Christiansbrunn

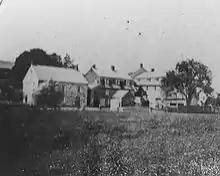
The remaining community buildings as they looked in the late 19th century

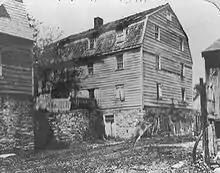
The sacred spring was accessed through the cellar door in the brethren's house.

A visitor in 1862 recalled how the community had looked forty years earlier: "The red-tiled roofs, the solid stone masonry of most of the buildings, and the peculiar structure of others, in which the frame is filled in with mortar mixed with cut straw, denoted at once the foreign origin of its founders." The church sold the property in the 1840s when much of its once vast holdings in the Lehigh Valley were dispersed. The remaining buildings were photographed in the 1880s.